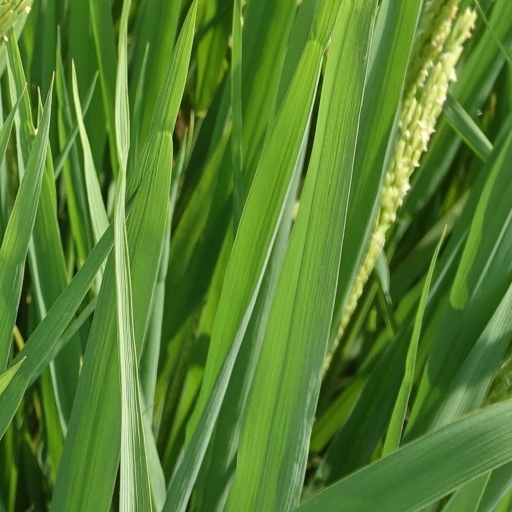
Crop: rice